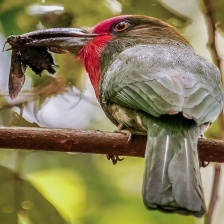
Species: RED BEARDED BEE EATER
Scientific name: NYCTYORNIS AMICTUS
ImageNet parent category: bee_eater